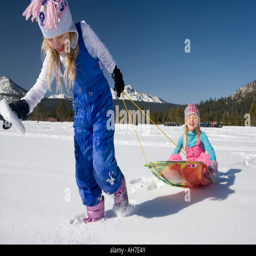
girl pulling her sister on a sled